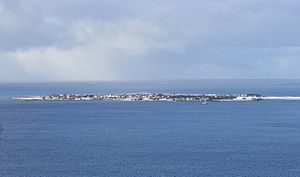
Giske (ø)
Snedækket Giske.
Giske er den mindste ø i Giske kommune på Sunnmøre i Møre og Romsdal fylke i Norge, og har omkring 700 indbyggere. Landbrug, fiskeri og trævareindustri er de vigtigste erhverv. Giske fik fastlandsforbindelse i 1987, da Giskebroen til Valderøy stod færdig. Giske fik senere udvidet vejforbindelse til Godøy med Godøytunellen som åbnede i 1988.